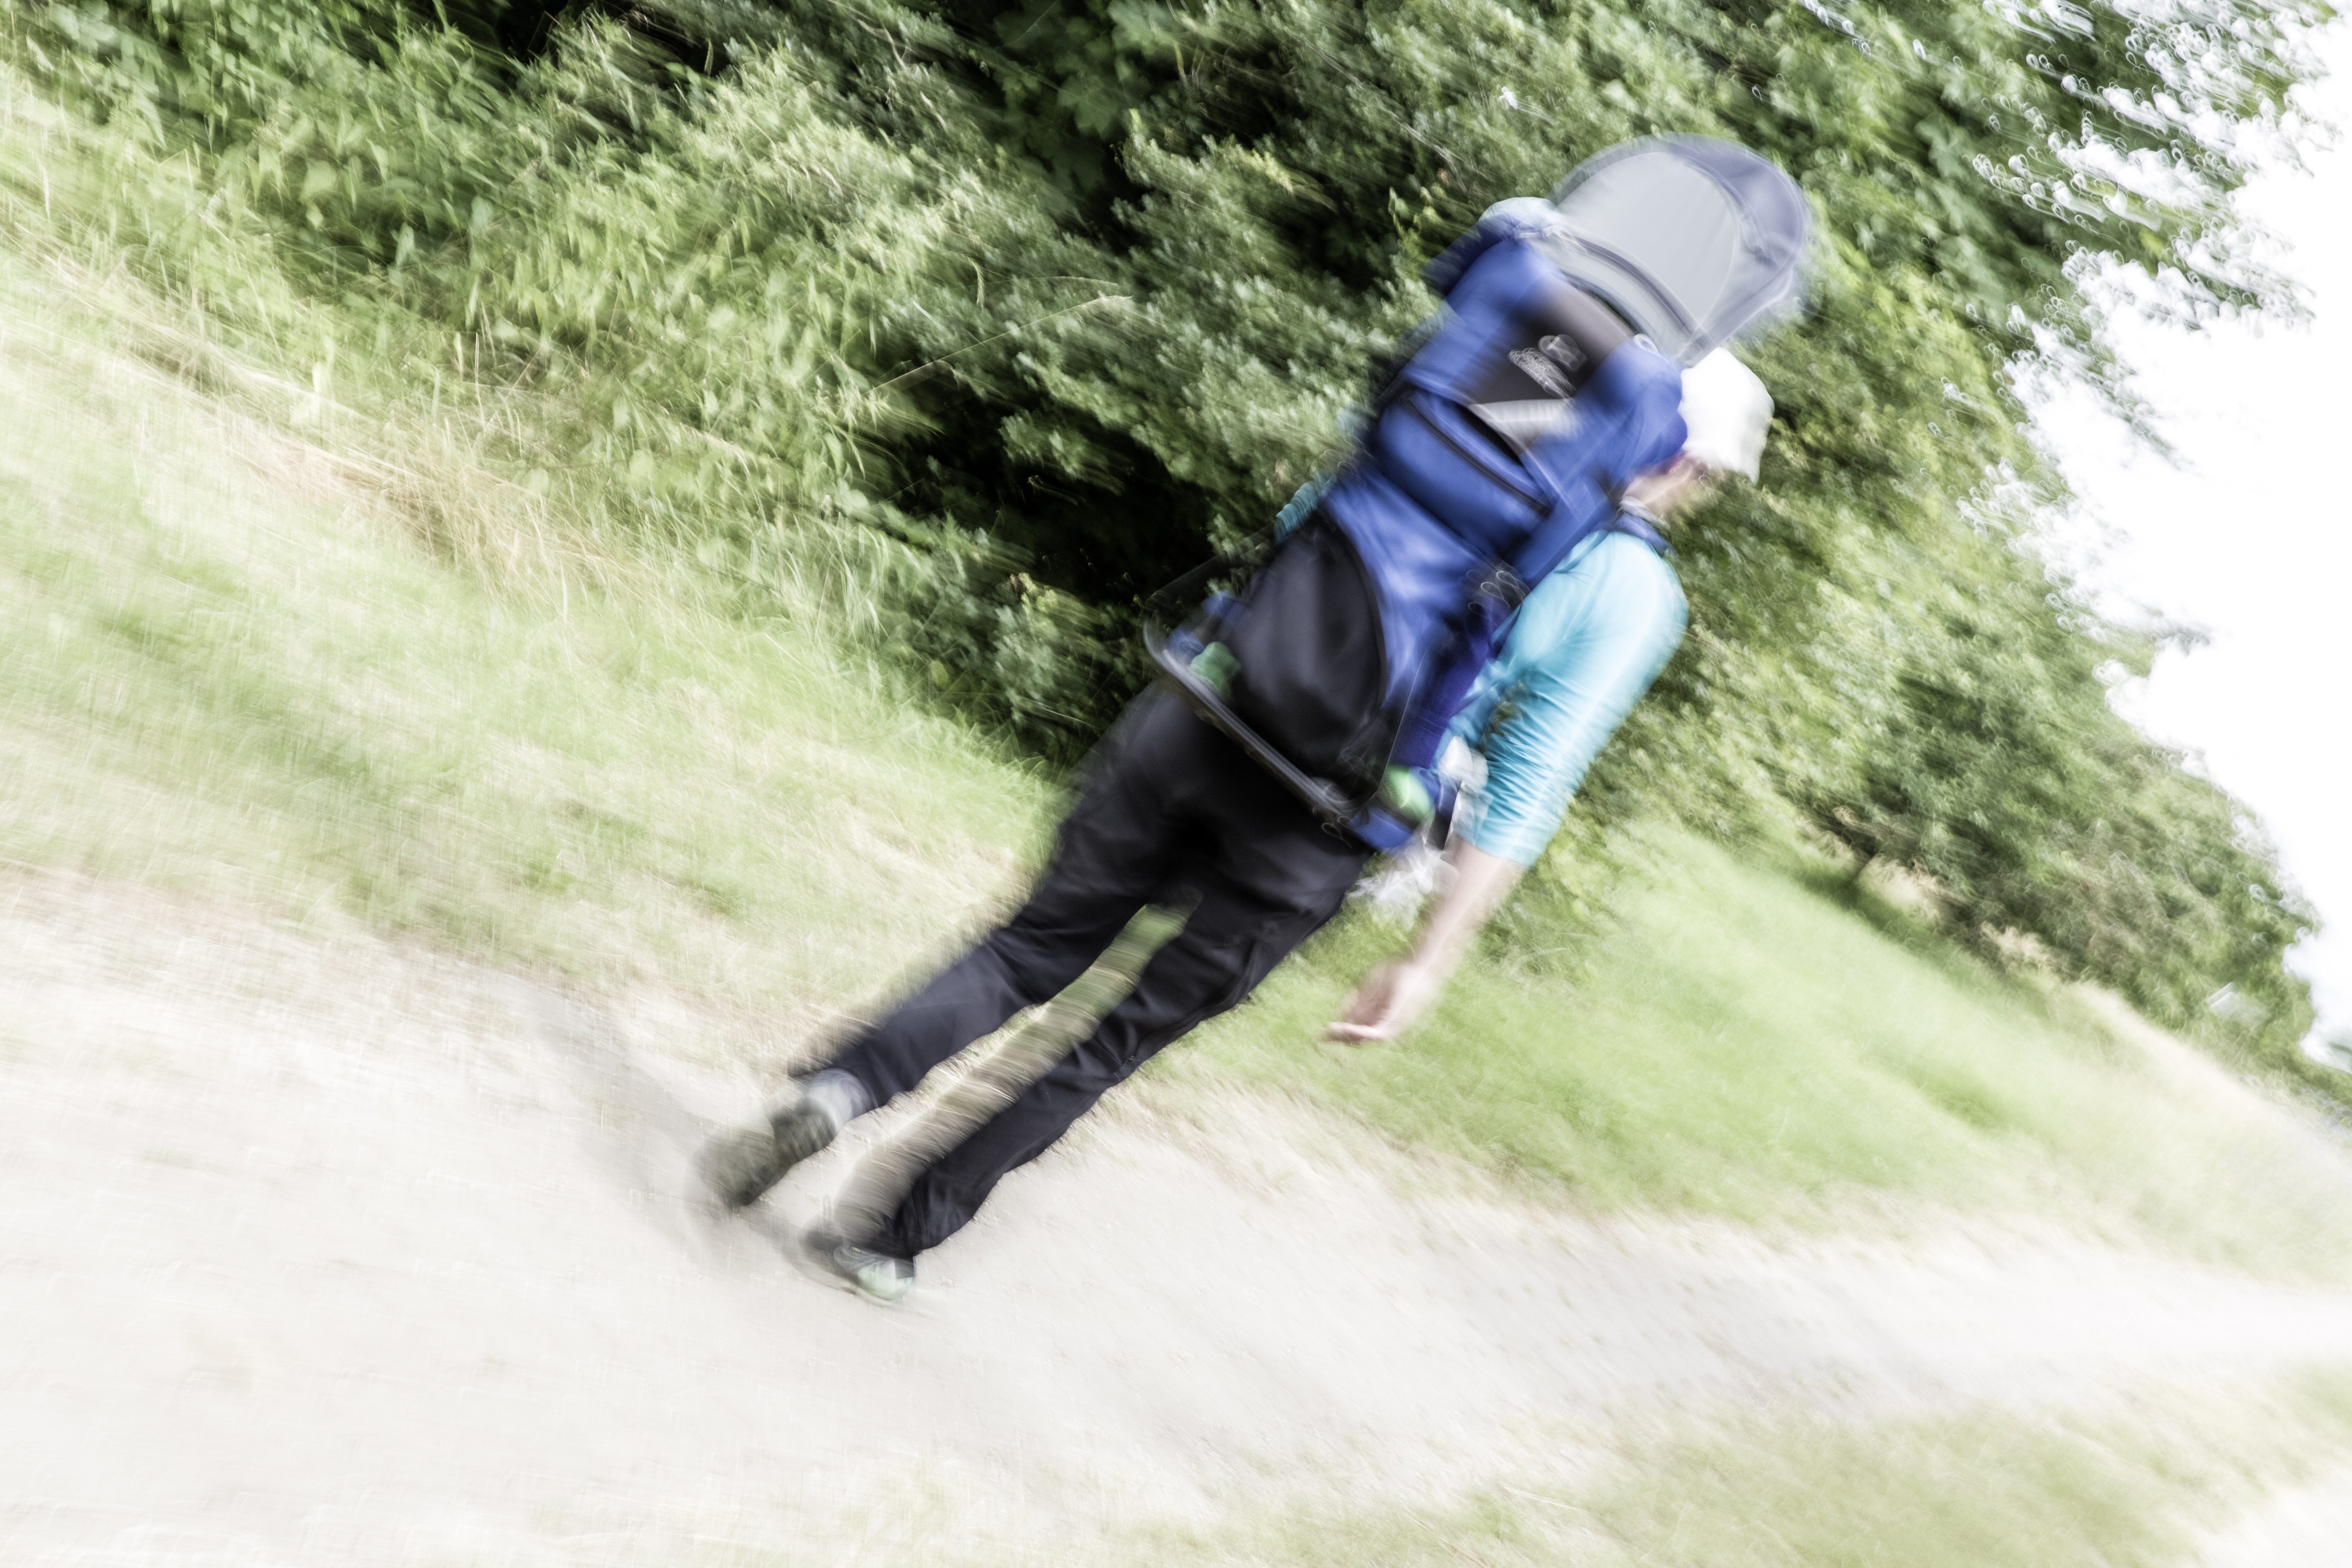
landscape, tree, nature, hiking, trail, run, walk, shadow, human, extreme sport, leisure, sports, footwear, motion blur, away, go, freeride, human action